The Cock and the Jasp

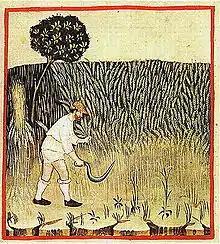
Grain gathering in the 14th century

Although the Aesopian tale of "The Cock and the Jewel", which Henryson re-tells, is typically simple, it is one of the most ambiguous in the fable canon. It presents what is, in effect, a riddle on relative values with almost the force of a kōan. One modern translation of the fable, in its most cogent form, runs thus: